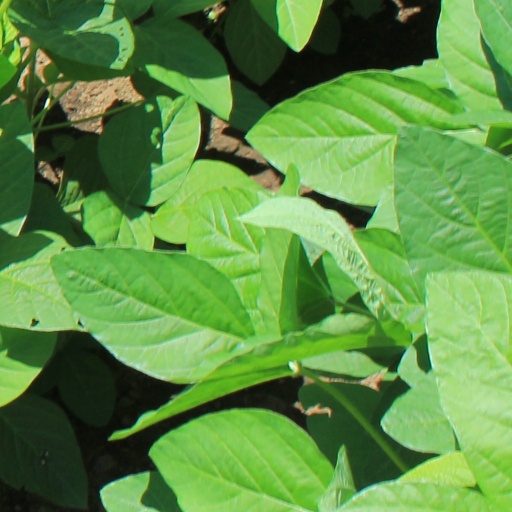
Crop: soybean